U.S. Route 48

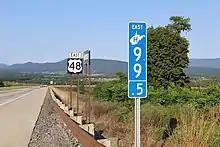
Special mileposts identify US 48 as part of Appalachian Development Highway System Corridor H.

The Appalachian Regional Development Act of 1965 was passed as part of an effort to stimulate economic growth in Appalachian rural areas. The Appalachian Regional Commission (ARC) was created by the act, which also authorized the ARC to create the Appalachian Development Highway System (ADHS). The Appalachian region, as defined by the act, stretches from Mississippi to New York. Congress defined it to "provide a highway system which, in conjunction with the Interstate System and other Federal-aid highways in the Appalachian region, will open up an area or areas where commerce and communication have been inhibited by lack of adequate access". Some 23 transportation corridors were to be developed as part of the ADHS, and Corridor H was designated in 1965.